Jamnagar

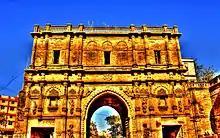
Khambaliya Gate

The local population has given up its ancestral fishing businesses and has adopted different jobs created by industrialization and the arrival of several giant companies. Approximately 10% of the city's population earns their income by producing and exporting traditional Bandhani cloth. Digjam runs a composite mill manufacturing worsted fabrics at Jamnagar. It has been a notable player in the worsted textile industry in India.